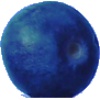
Label: huckleberry